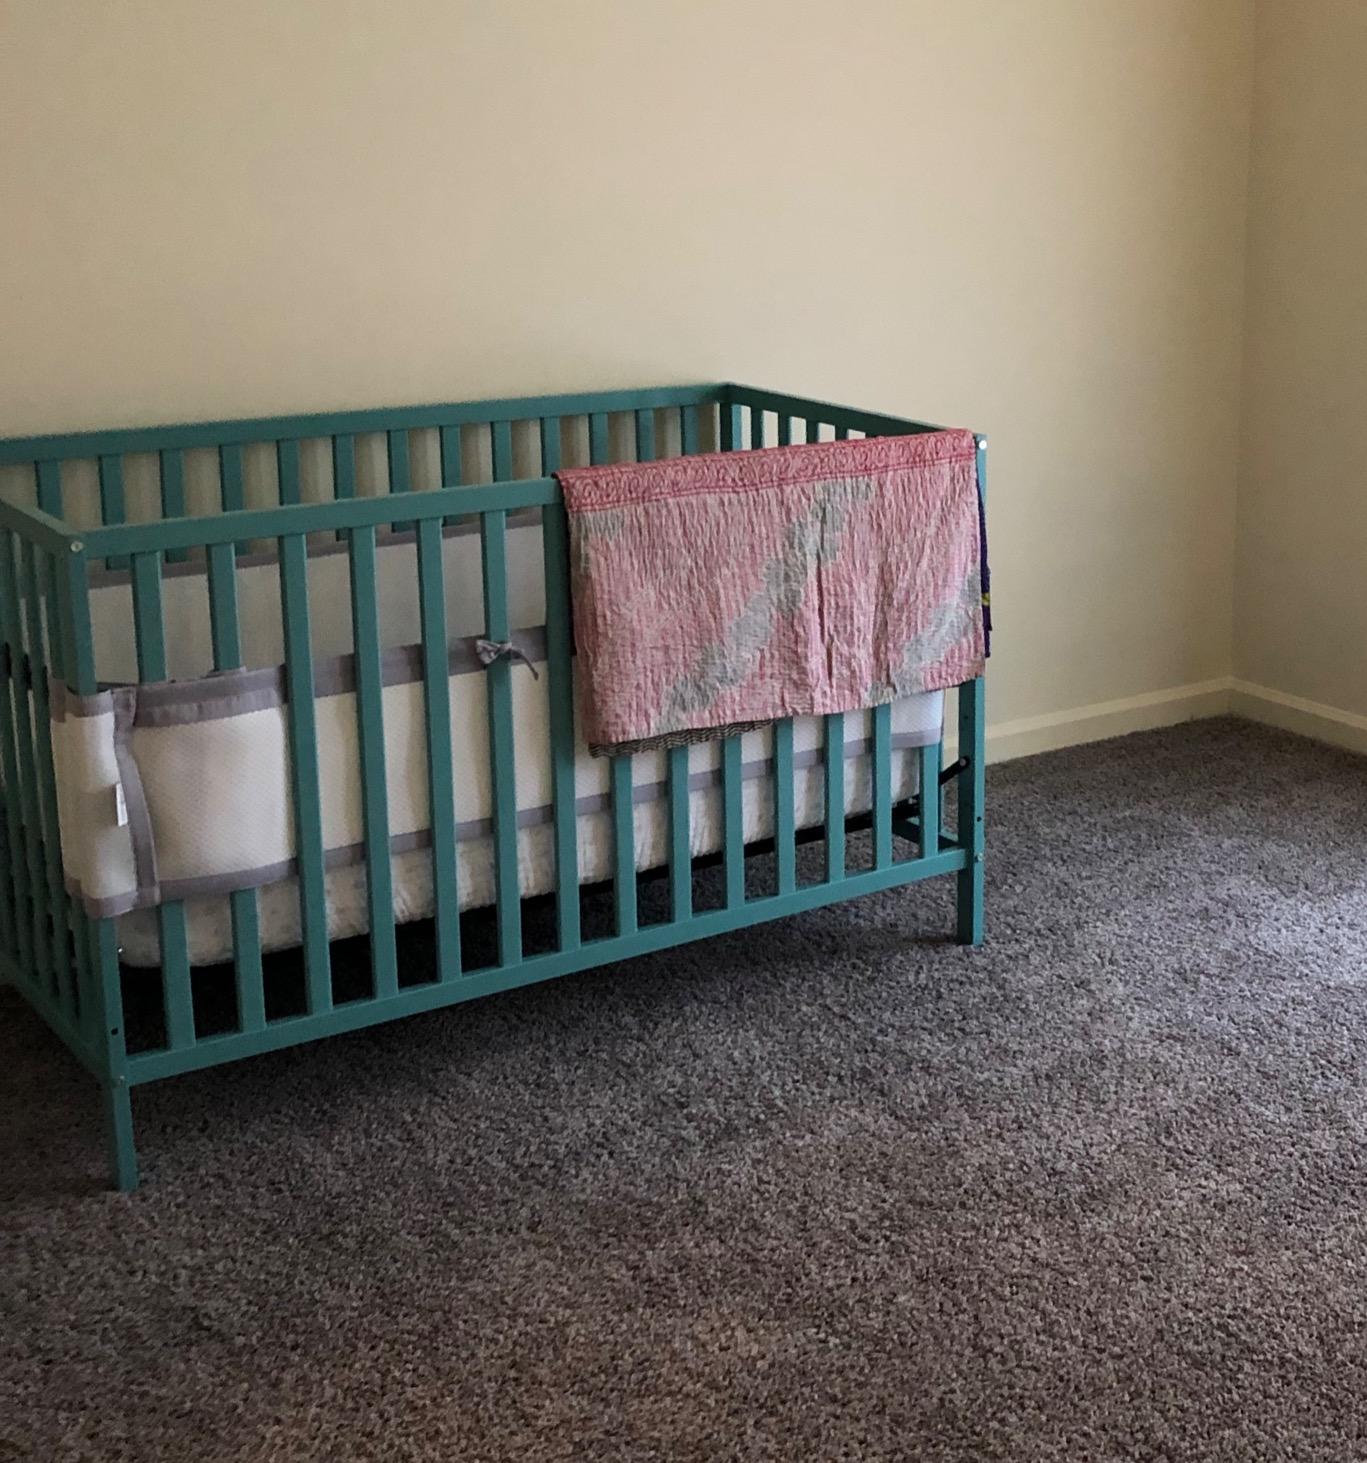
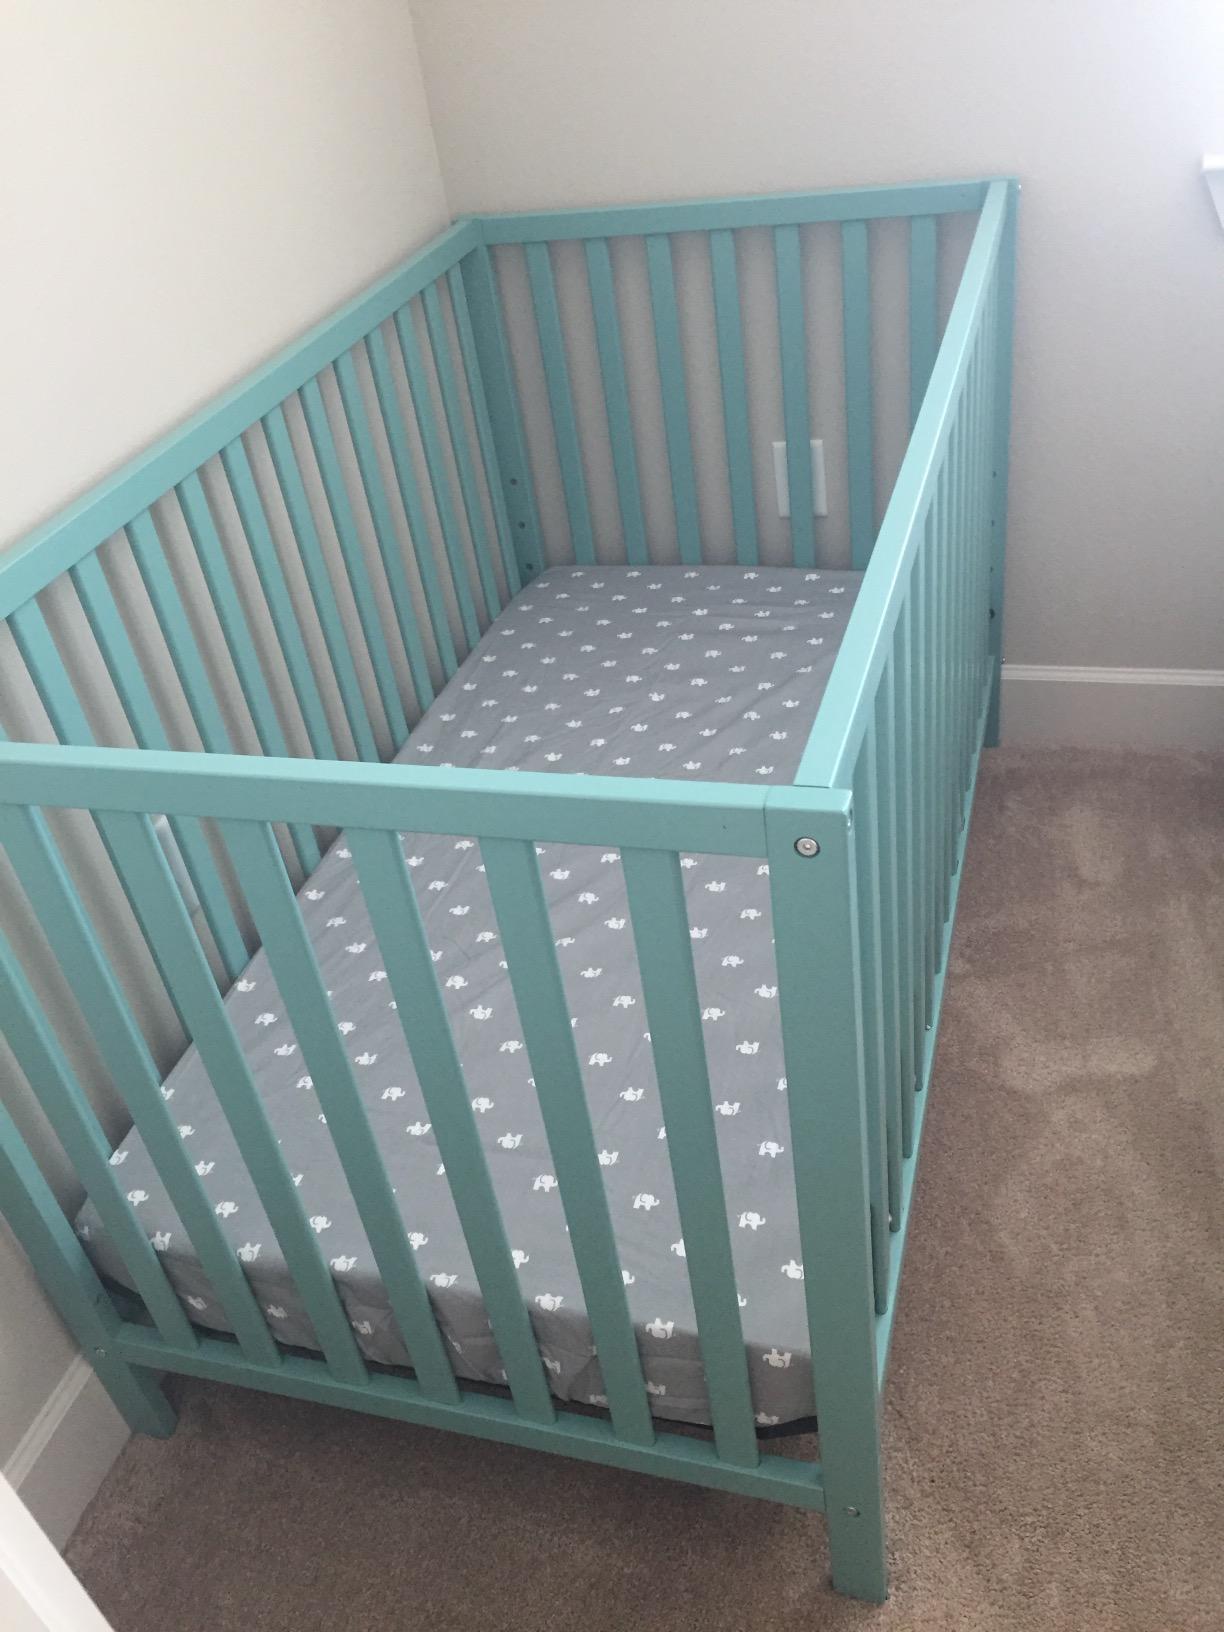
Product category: products_crib
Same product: yes